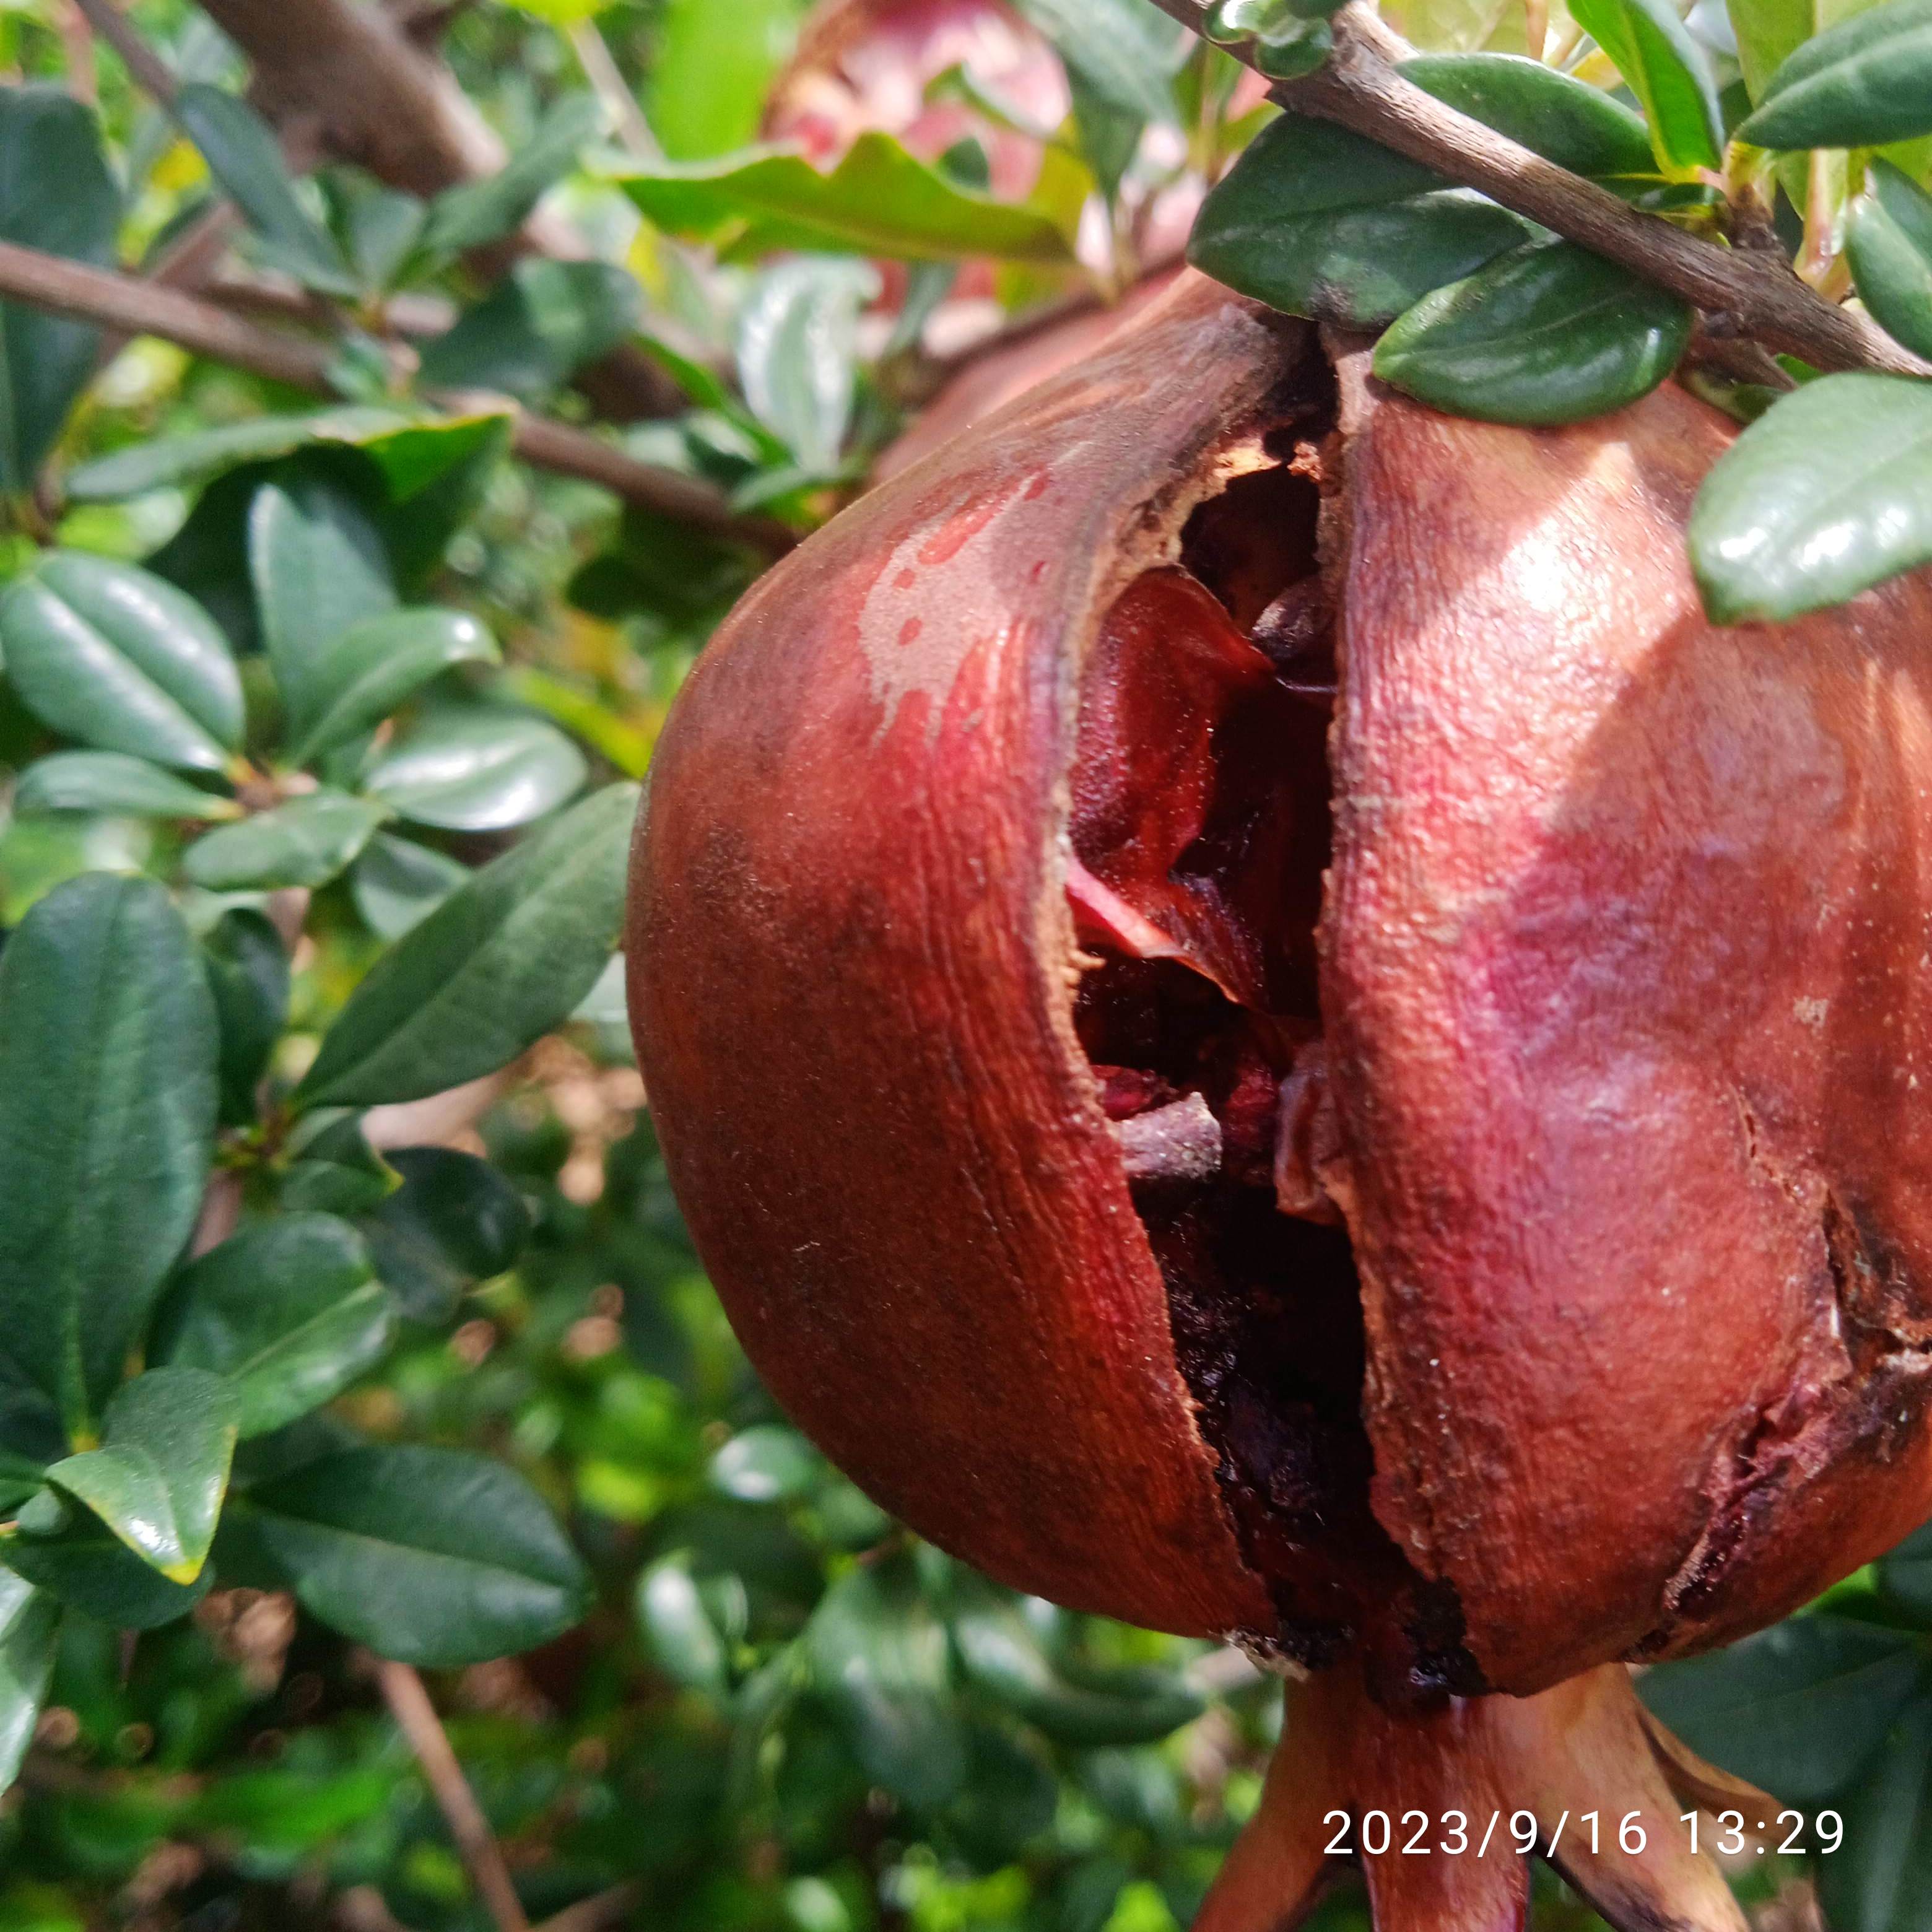
Label: Bacterial_Blight